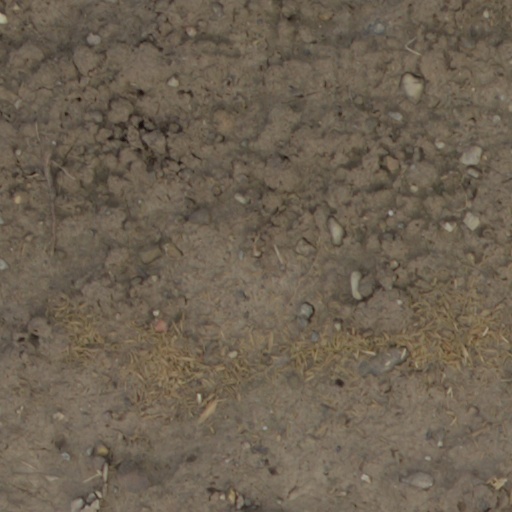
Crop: wheat